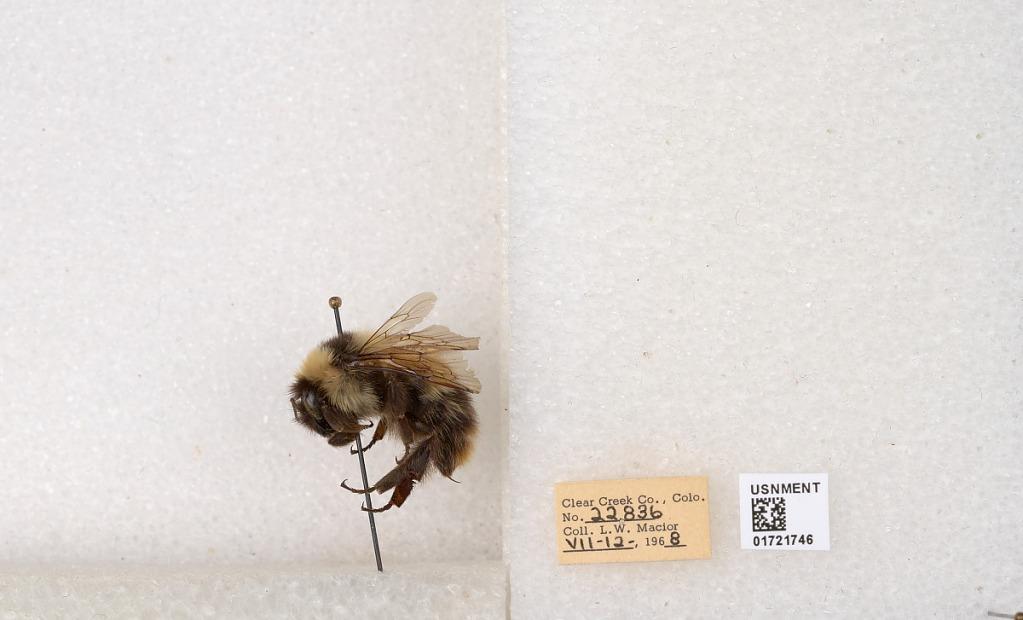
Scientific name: Bombus kirbyellus
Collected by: L. Macior
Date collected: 1968-7-12
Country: United States
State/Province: Colorado
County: Clear Creek
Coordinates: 39.6891, -105.644